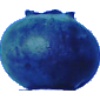
Label: huckleberry